McDermott's Castle

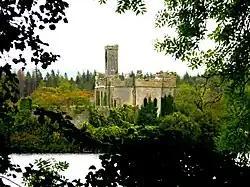

McDermott's Castle is a castle and protected national monument located in County Roscommon, Ireland. The site of a fortification since at least the 13th century, the structure's tower house may date from the 16th century, with much of the current building (including its crenellations) dating to the 19th century.